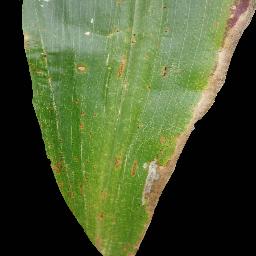
Label: Corn_(Maize)___Common_Rust